Advanced Genius Theory

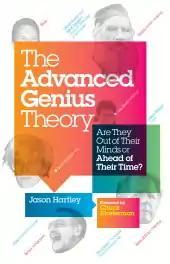

The Advanced Genius Theory: Are They Out of Their Minds or Ahead of Their Time? is a 2010 U.S. nonfiction book by journalist Jason Hartley. It posits an explanation as to why well-established musicians are now perceived as terrible or having "lost it". Merely, these artists or celebrities have "Advanced" past our understanding, because they are true geniuses. The book also mentions athletes, actors, writers and even sportscasters as possibly being Advanced.